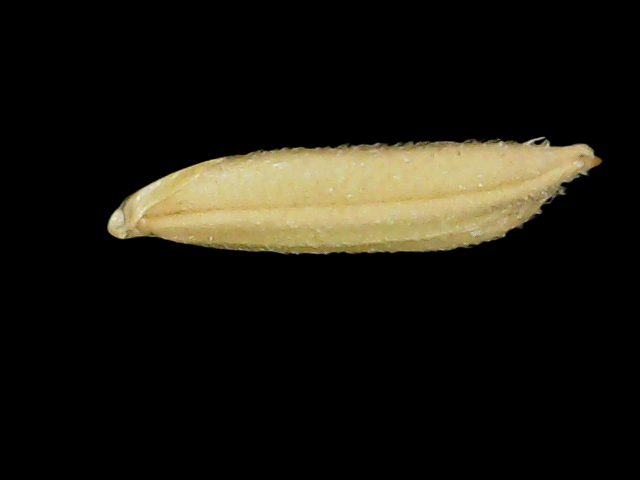
Rice variety: Binadhan19